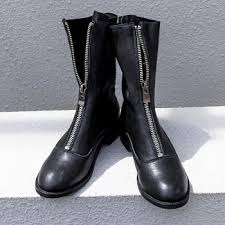
Waste category: shoes